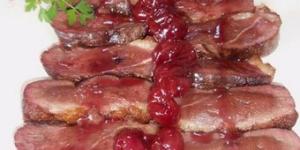
magret de pato con salsa de grosellas